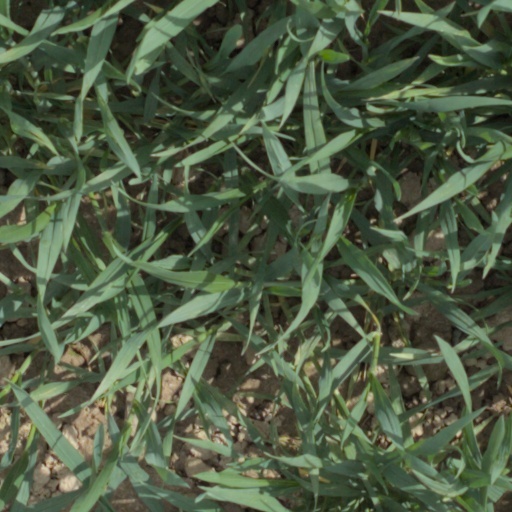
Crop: wheat